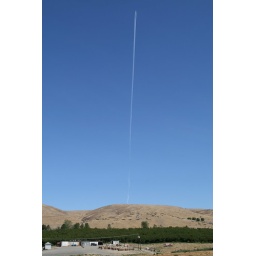
Jet contrails across the blue sky above Sagelands Vineyard in Yakima River Valley, Washington state.